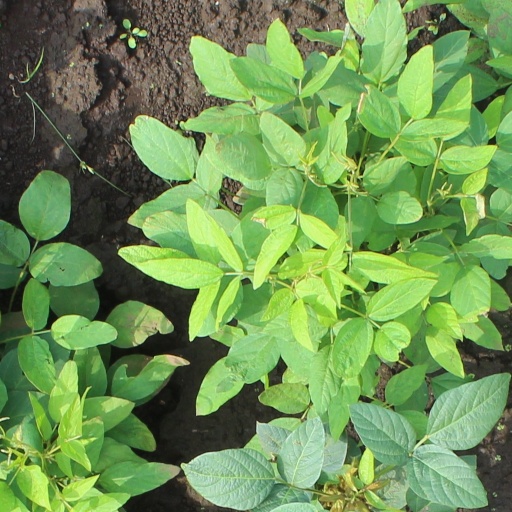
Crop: soybean